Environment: real
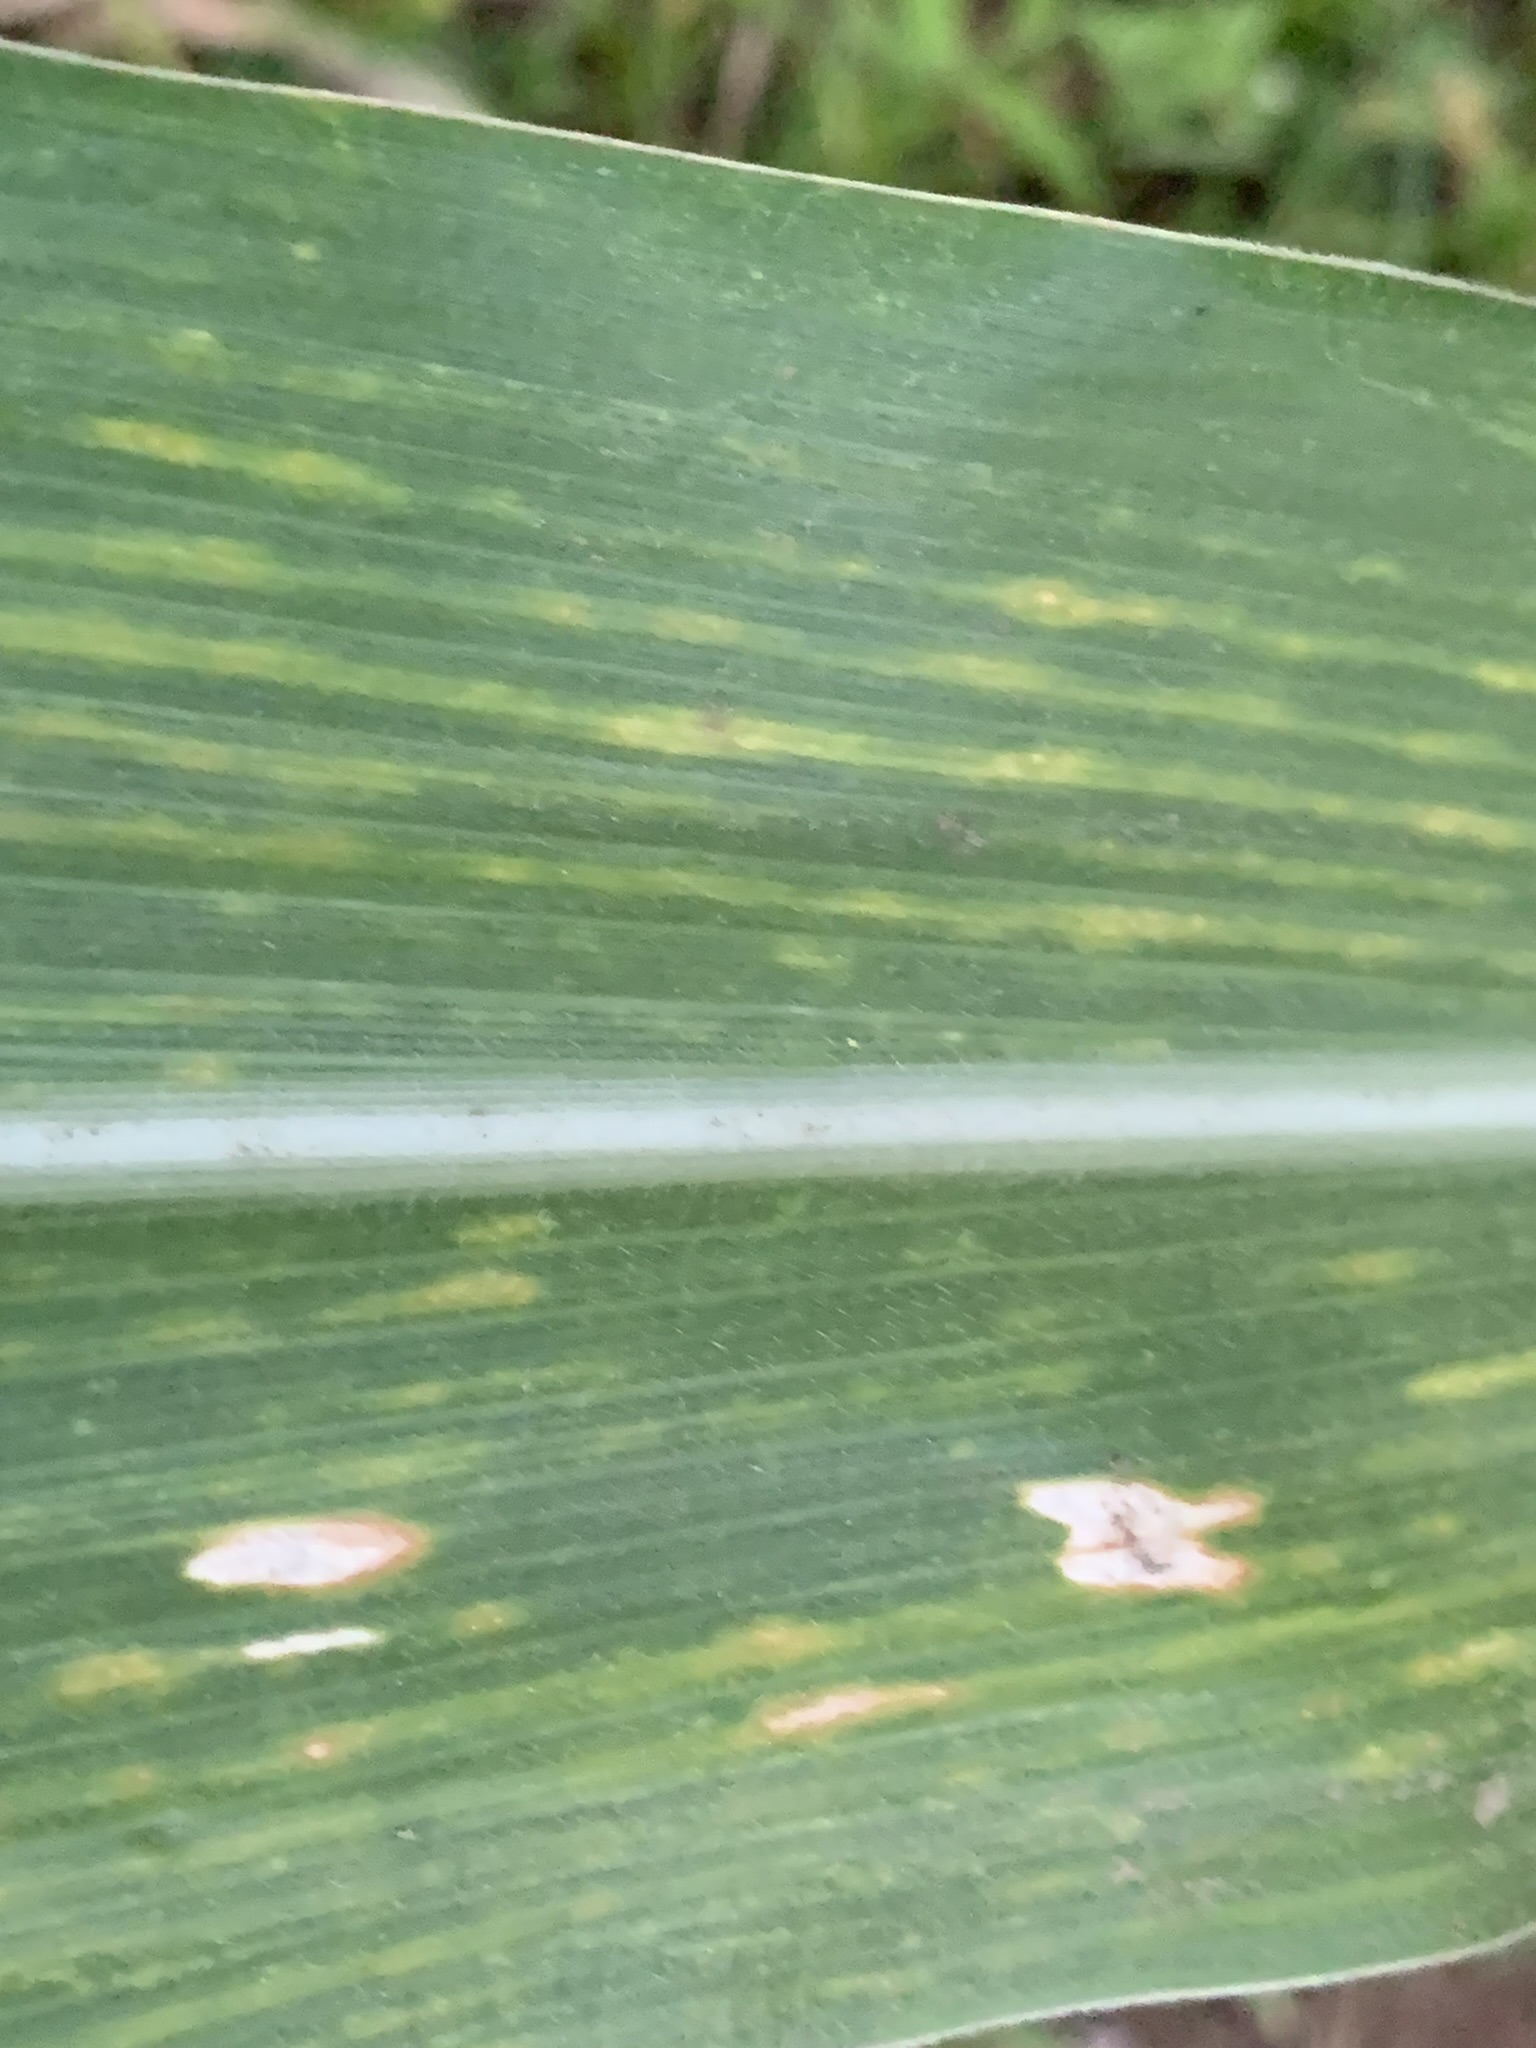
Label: lethal_necrosis